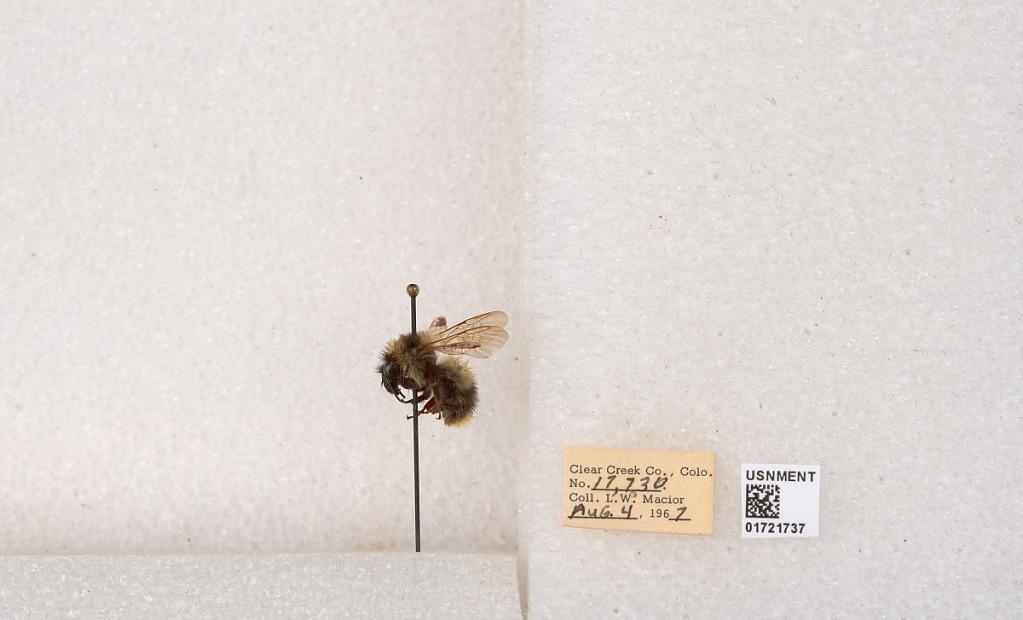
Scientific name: Bombus kirbyellus
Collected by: L. Macior
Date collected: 1967-8-4
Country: United States
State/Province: Colorado
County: Clear Creek
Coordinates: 39.6891, -105.644